List of the wettest tropical cyclones by country

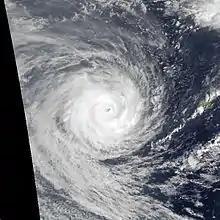
Cyclone Fran

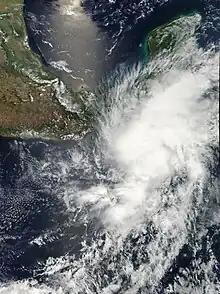
Tropical Storm Agatha (2010)

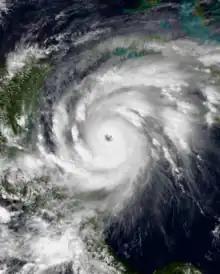
Hurricane Mitch

Tropical Storm Agatha in May 2010 became the second-wettest tropical cyclone in the nation's history when it slowly developed while remaining nearly stationary to the southwest of Guatemala, before turning northeast and dissipating across inland Central America.